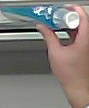
Product: sensodyne_mouthwash